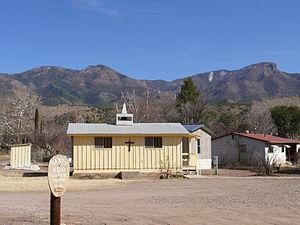
L'église Santo Niño à Glenwood (Nouveau-Mexique, États-Unis). Français
Glenwood est une localité américaine située dans le comté de Catron, au Nouveau-Mexique.